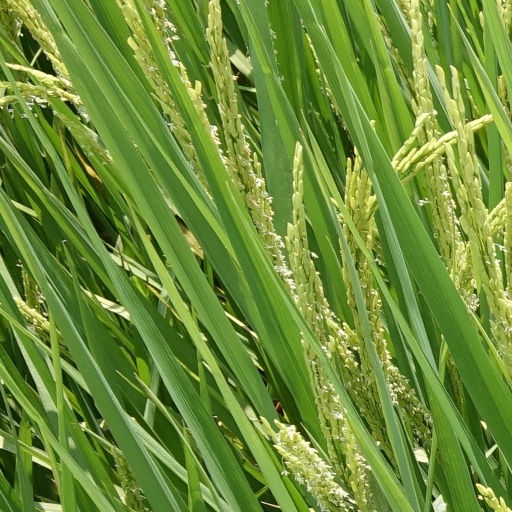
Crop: rice